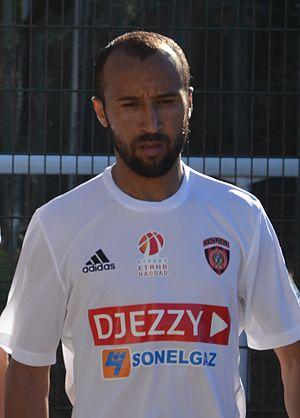
Photographie prise lors du match opposant le Stade rennais à l'USM Alger en match amical au stade Paul-Audrin de Dinard le 16 juillet 2016. Ici, Nacereddine Khoualed.
Nacereddine Khoualed, né le 16 avril 1986 à Biskra, est un footballeur international algérien. Il peut également jouer milieu récupérateur et arrière droit.